Martiusstraße

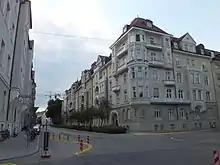
Corner Martius-/Kaulbachstraße

The Martiusstraße in Munich Schwabing leads from Leopoldstraße to Kißkaltplatz. It was named after naturalist Carl Friedrich Philipp von Martius. He was director of the "Alter Botanischer Garten" in Munich and member of the Bavarian Academy of Sciences and Humanities.